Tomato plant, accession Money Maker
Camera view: vertical (180 deg); turntable rotation: 300 degrees
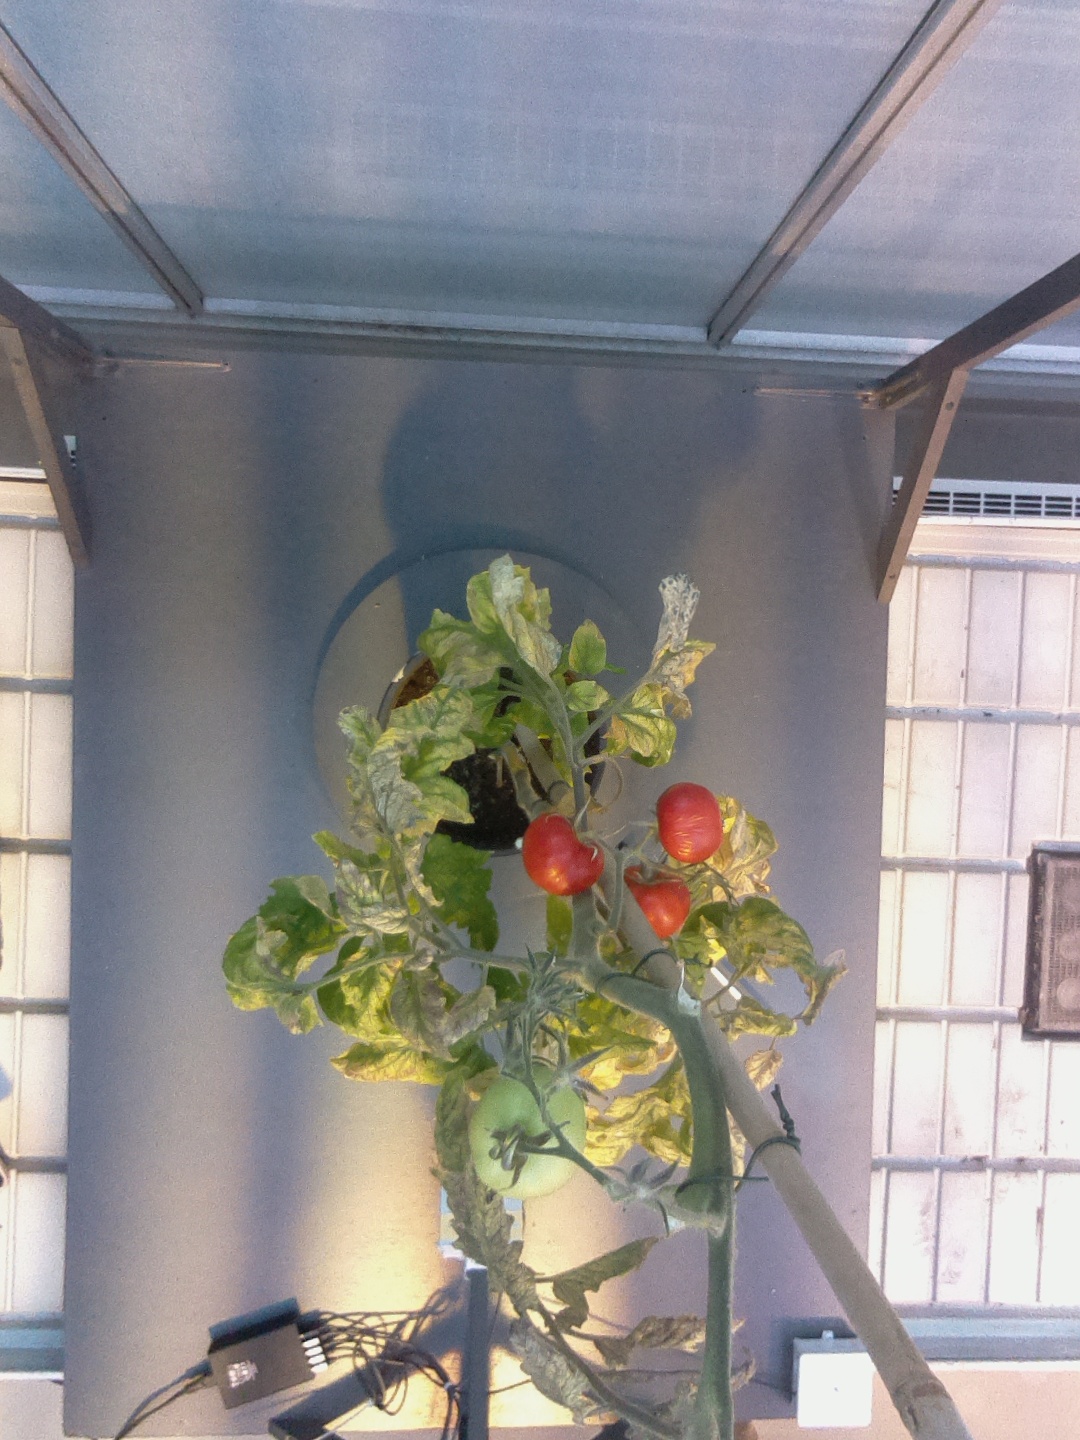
BBCH growth stage 83: 30%-40% of fruits show typical fully ripe color